Forest Place Historic District

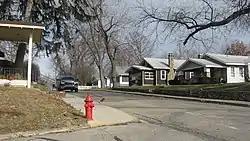
Forest Place Historic District, January 2013

Forest Place Historic District is a national historic district located at Culver, Marshall County, Indiana. The district encompasses 14 contributing buildings in a residential section of Culver. It developed between about 1917 and 1922, and includes examples of Bungalow / American Craftsman style architecture. The houses are small -story frame dwellings, with either front gabled, side gabled, or hipped roofs.